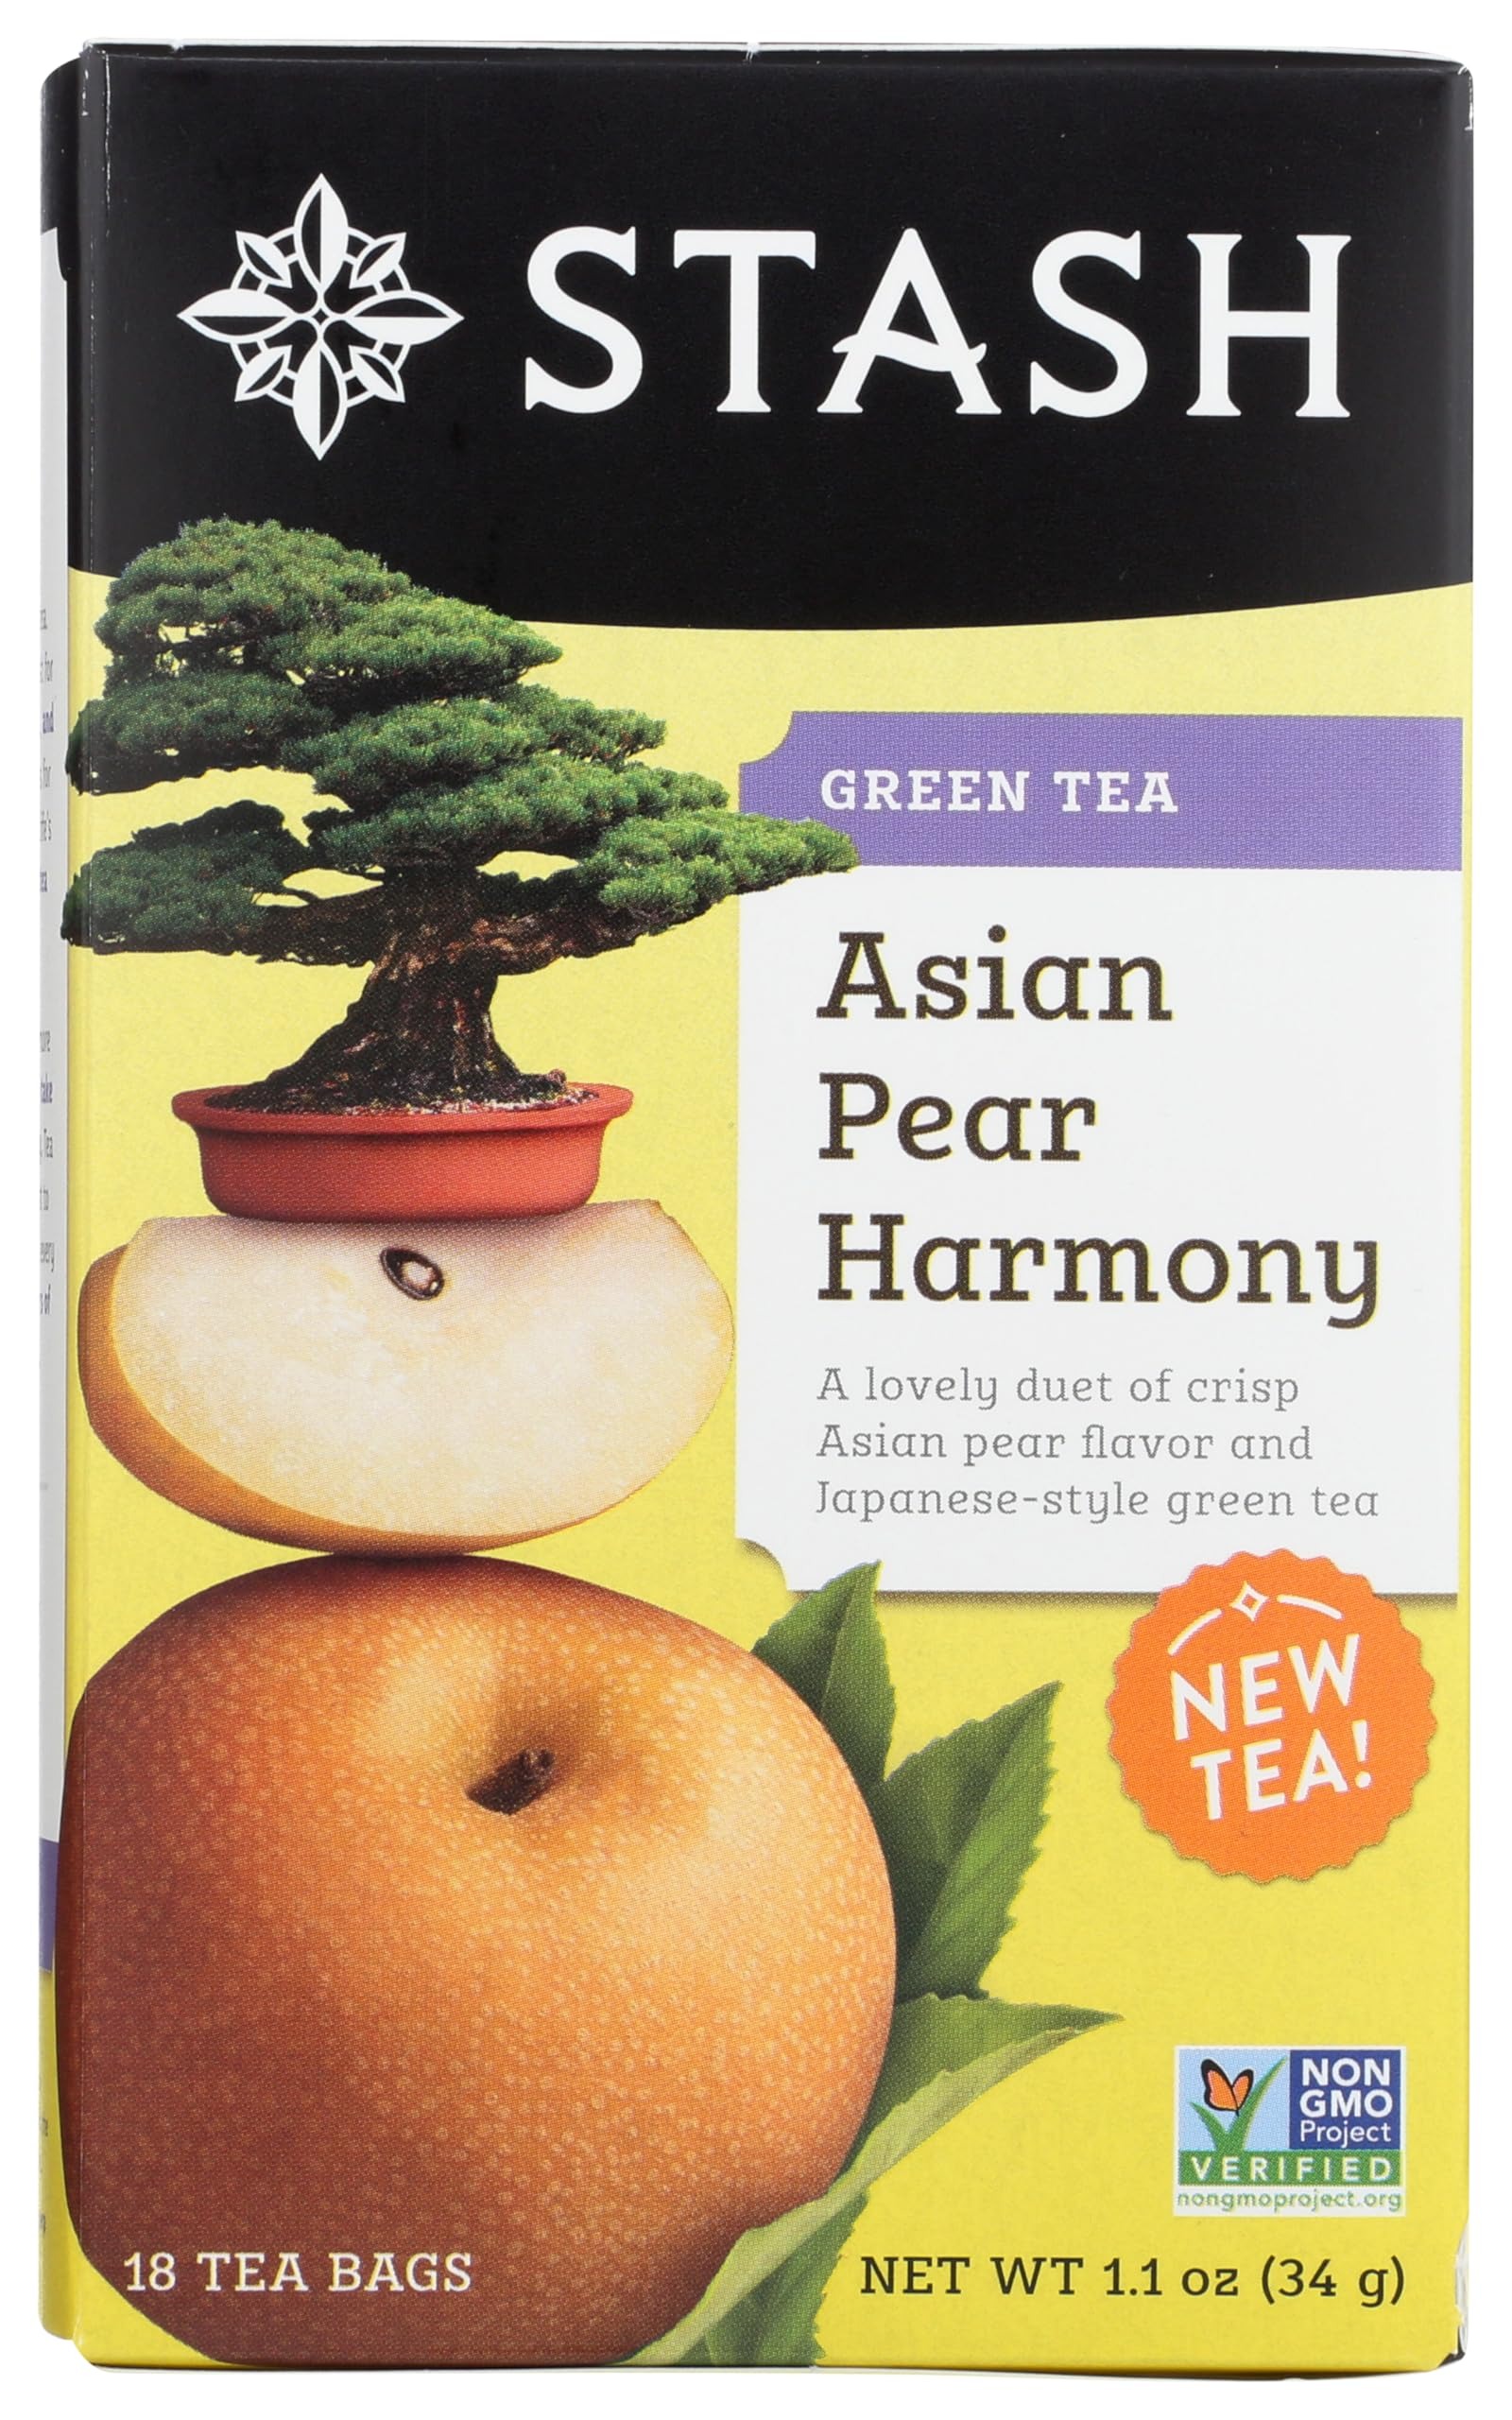
Item Name: Asian Pear Harmony GreenTea Stash Tea 18 Bag
Bullet Point: Stash Tea
Value: 18.0
Unit: Count

Price: 9.64